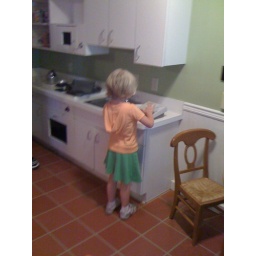
kitchen in the children's village at the Magic house